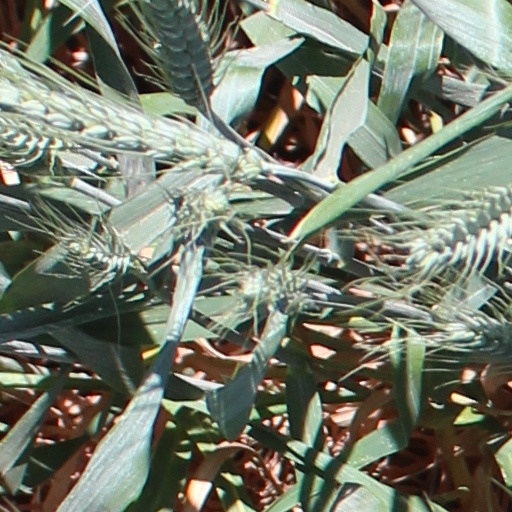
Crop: wheat